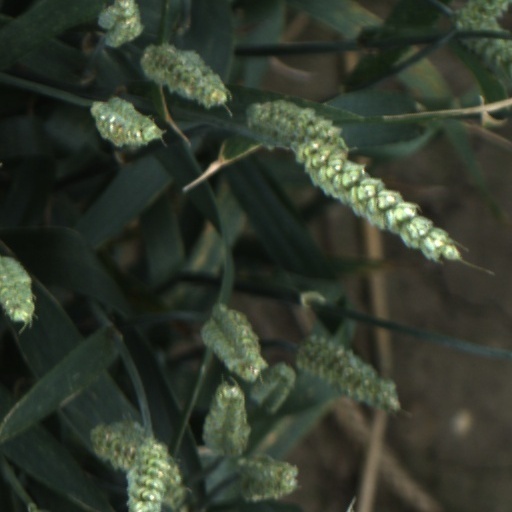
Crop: wheat